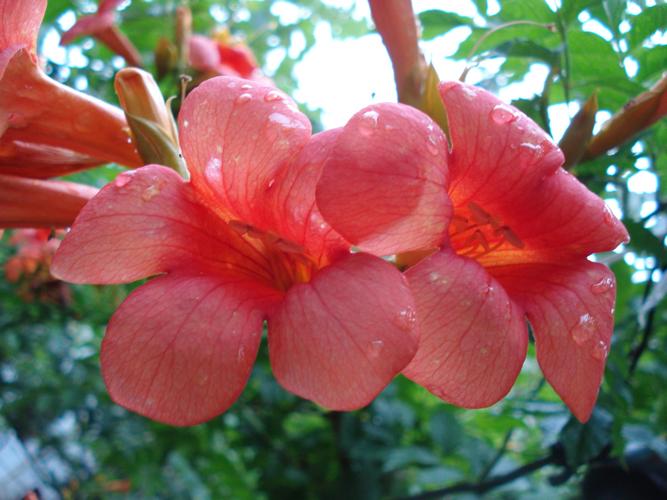
Label: trumpet creeper